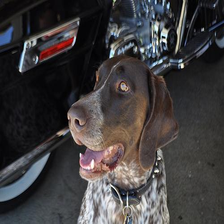
Species: dog
Breed: german shorthaired